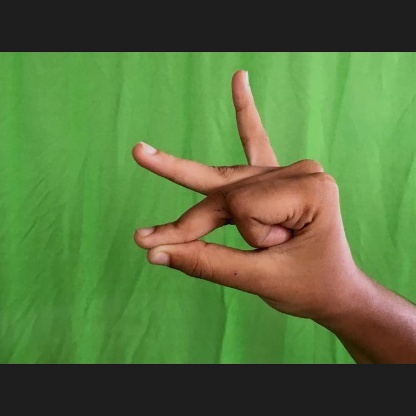
Mudra: Bramaram